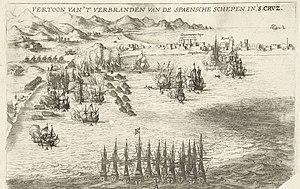
1657 est une année commune commençant un lundi.